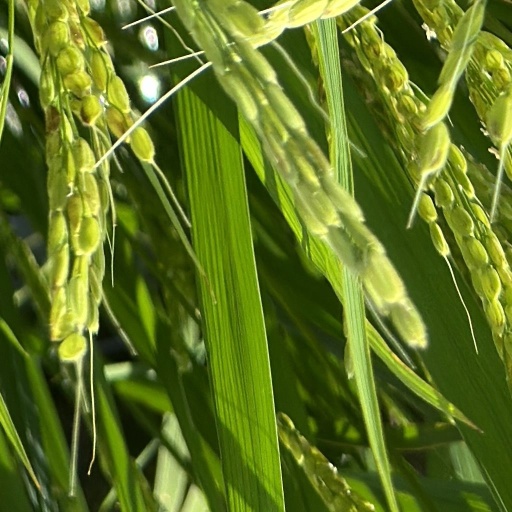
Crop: rice